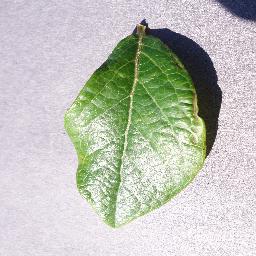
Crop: blueberry
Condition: healthy